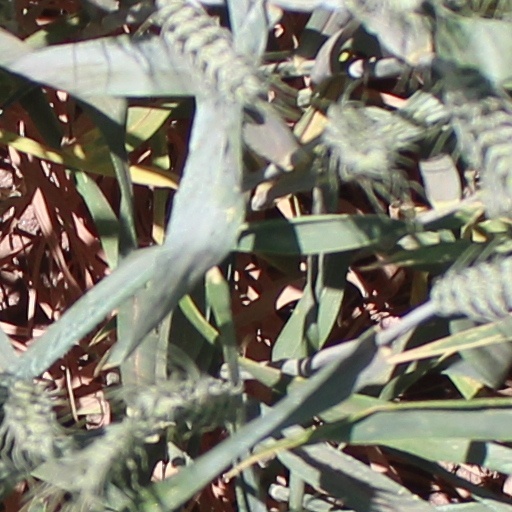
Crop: wheat